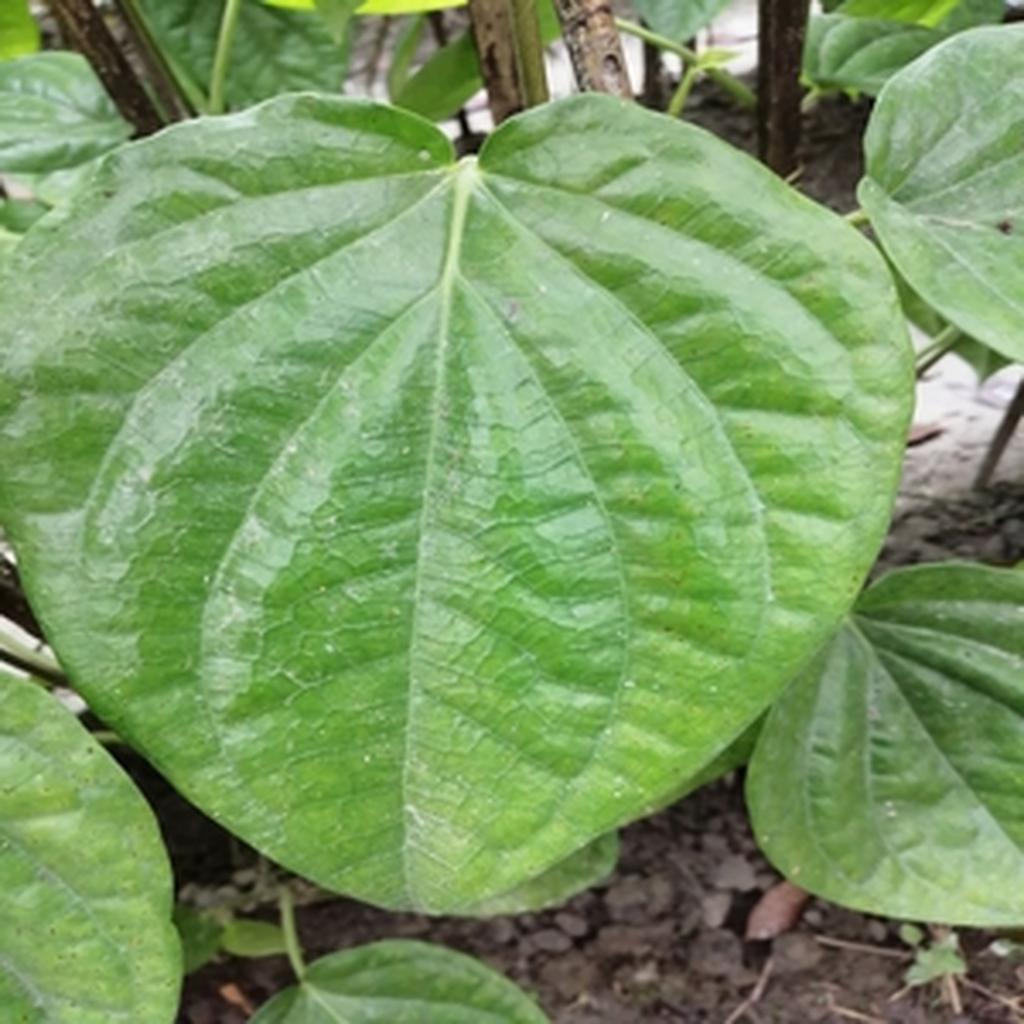
Label: Healthy_Leaf